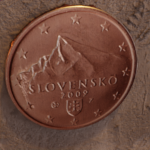
Coin value: 5cents
Country: sk
Edition: standard